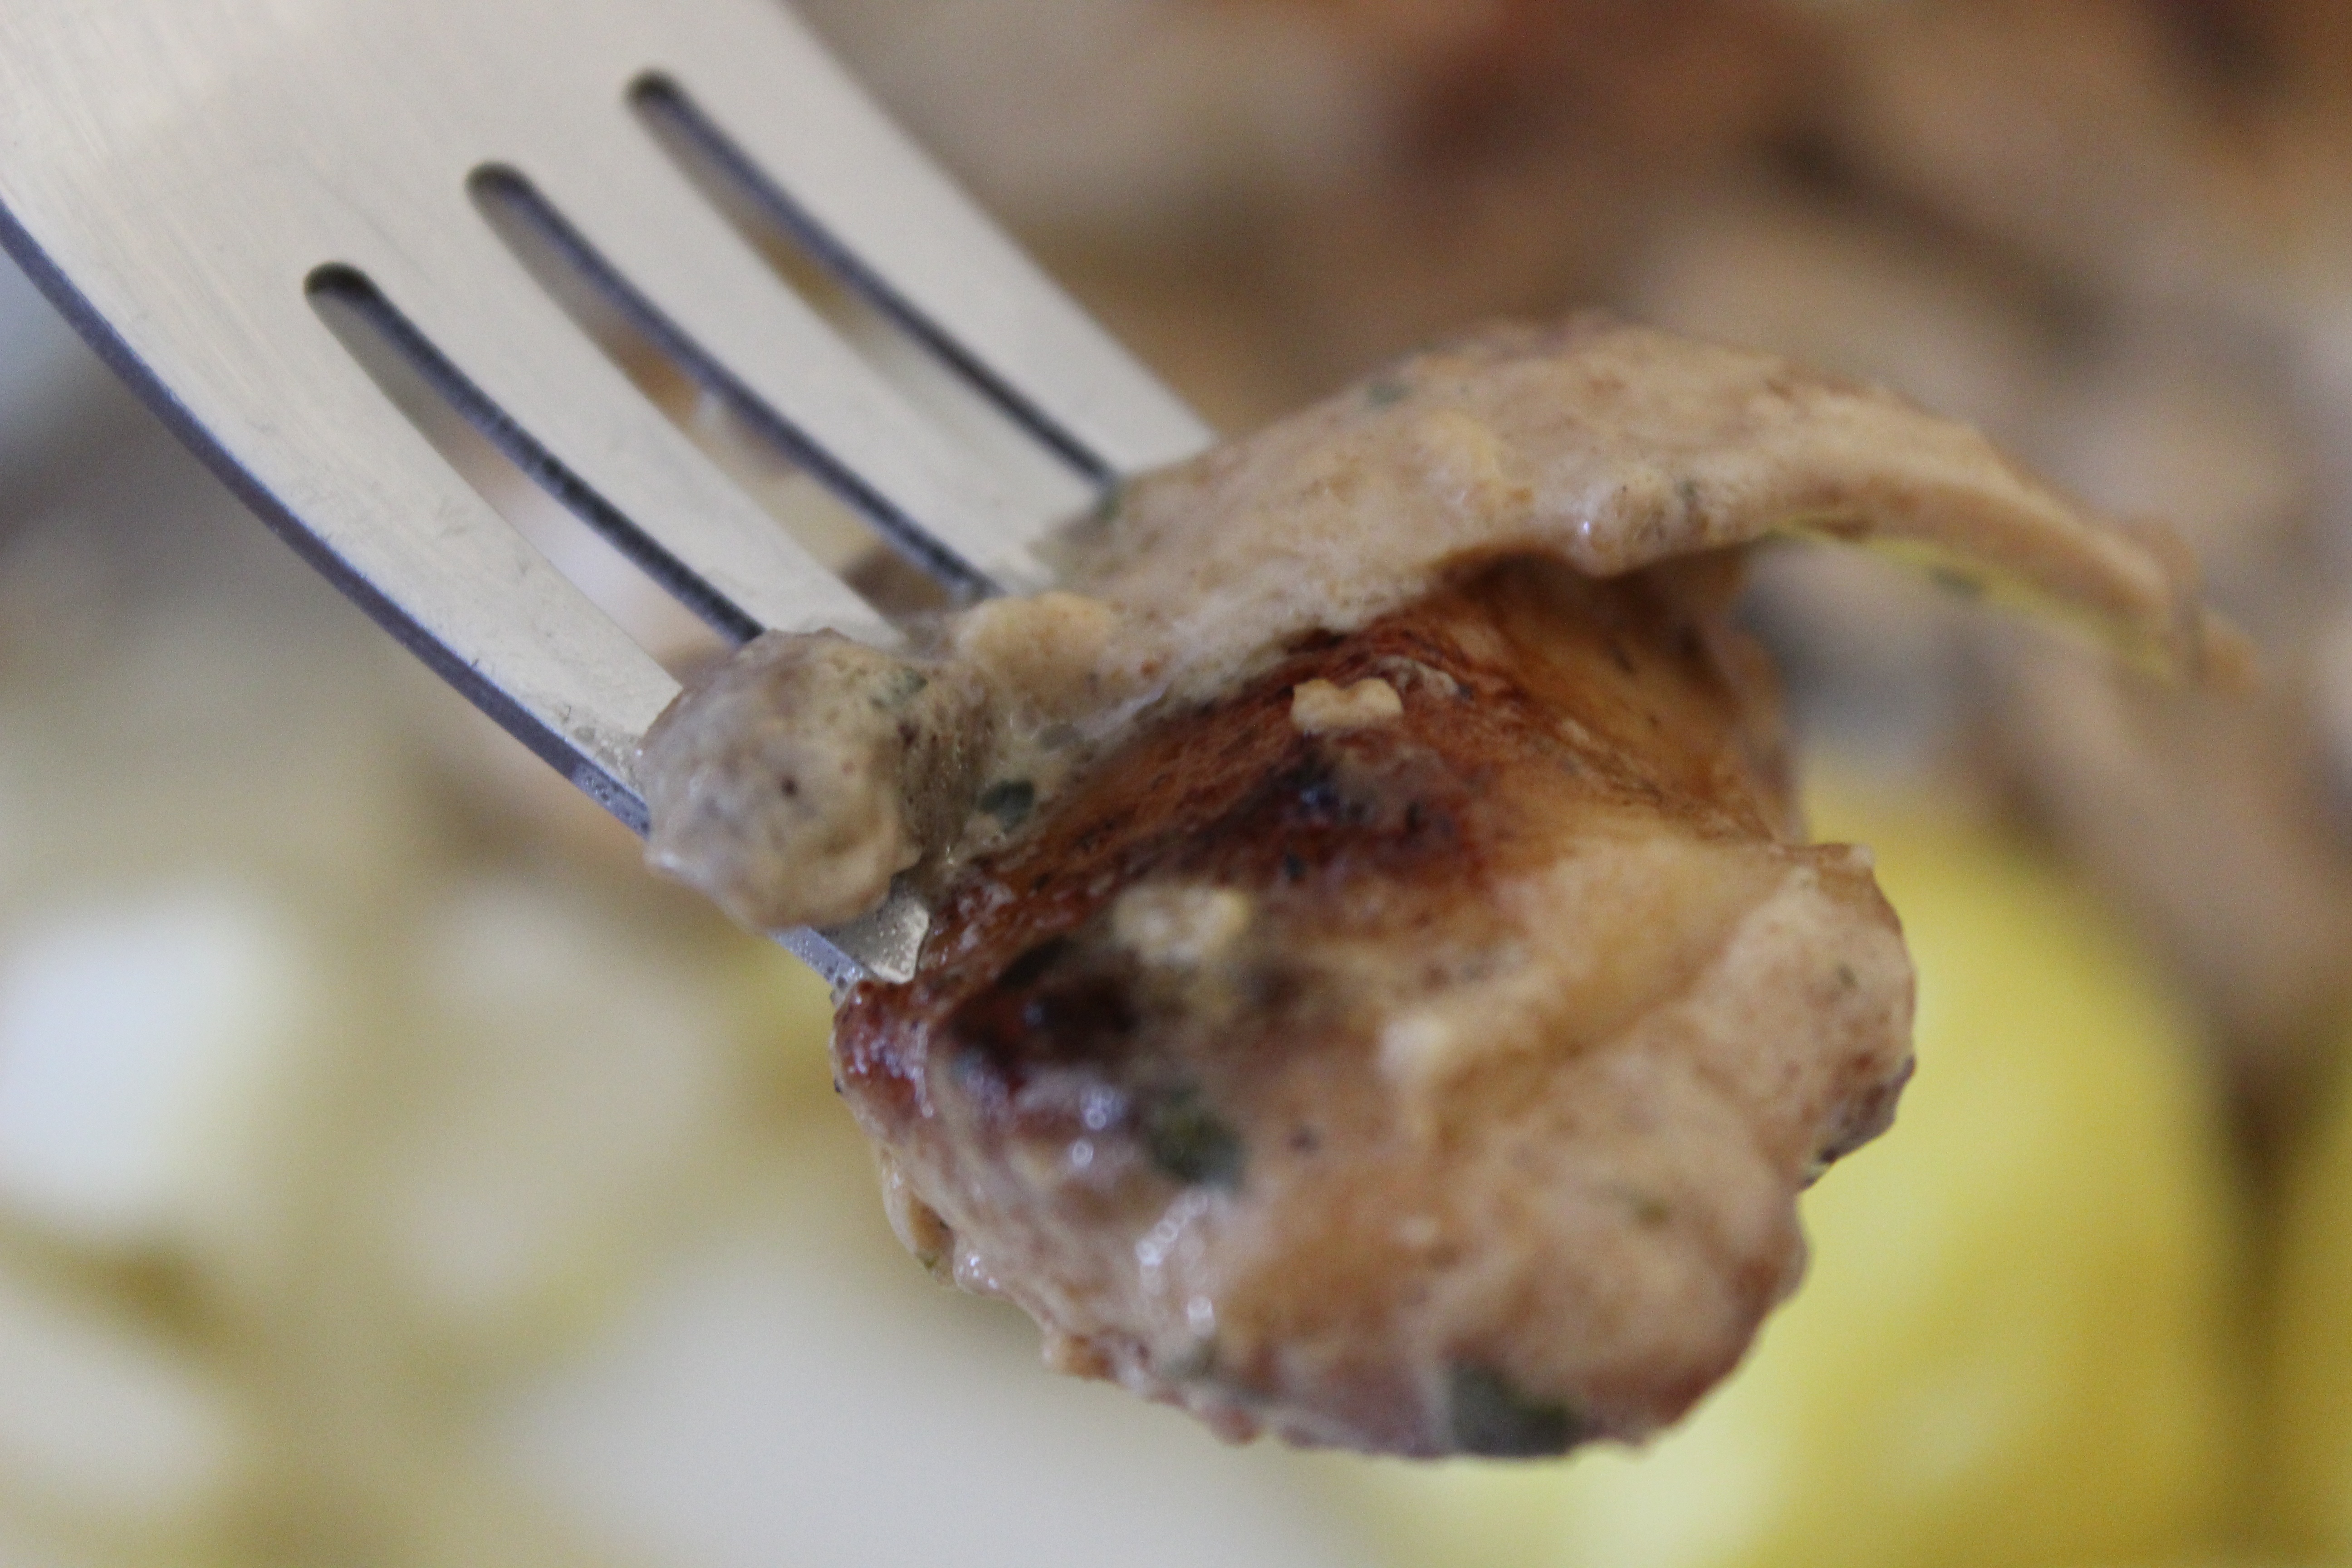
fork, cutlery, dish, meal, food, produce, eat, meat, cuisine, delicious, cut, mushrooms, turkey, court, frisch, dine, edible, turkey meat, fried food